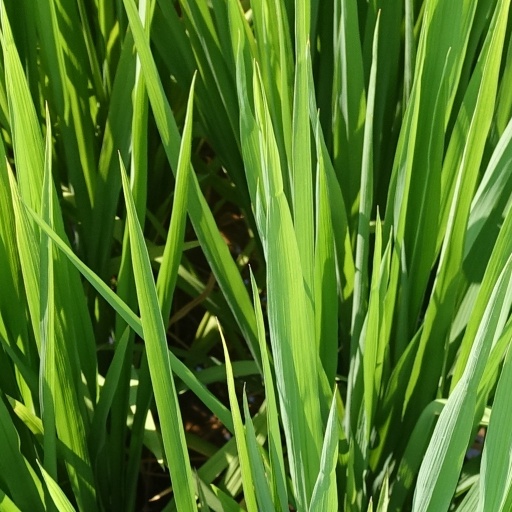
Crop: rice